International Year of Sanitation

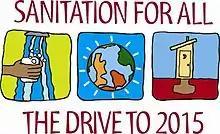
Modified logo of International Year of Sanitation, used in the UN Drive to 2015 campaign logo

The year 2008 was declared the International Year of Sanitation by the United Nations in conjunction with the Water for Life Decade.